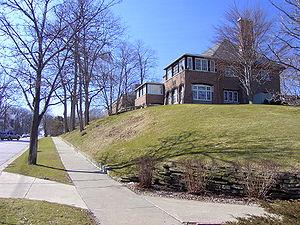
La ville de Kalamazoo est le siège du comté de Kalamazoo, dans l’État du Michigan, aux États-Unis. Sa population s’élevait à 74 262 habitants lors du recensement de 2010, estimée à 75 807 habitants en 2017.